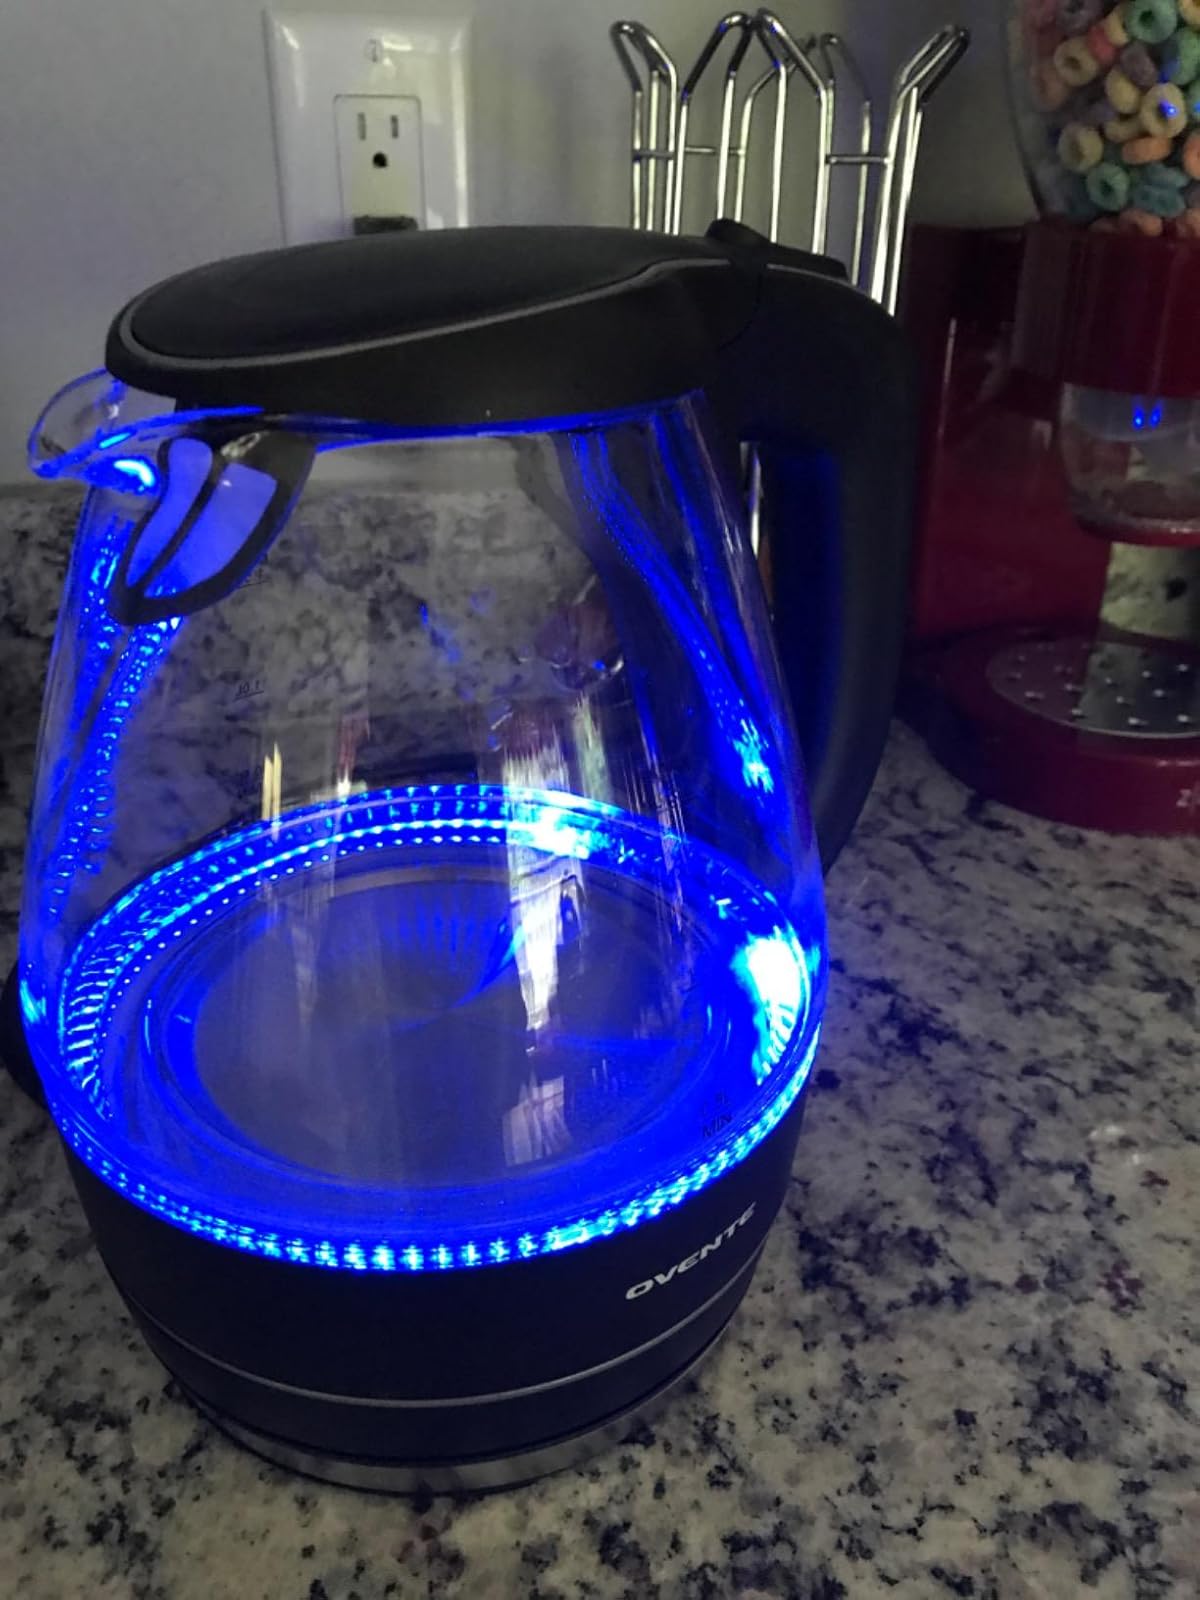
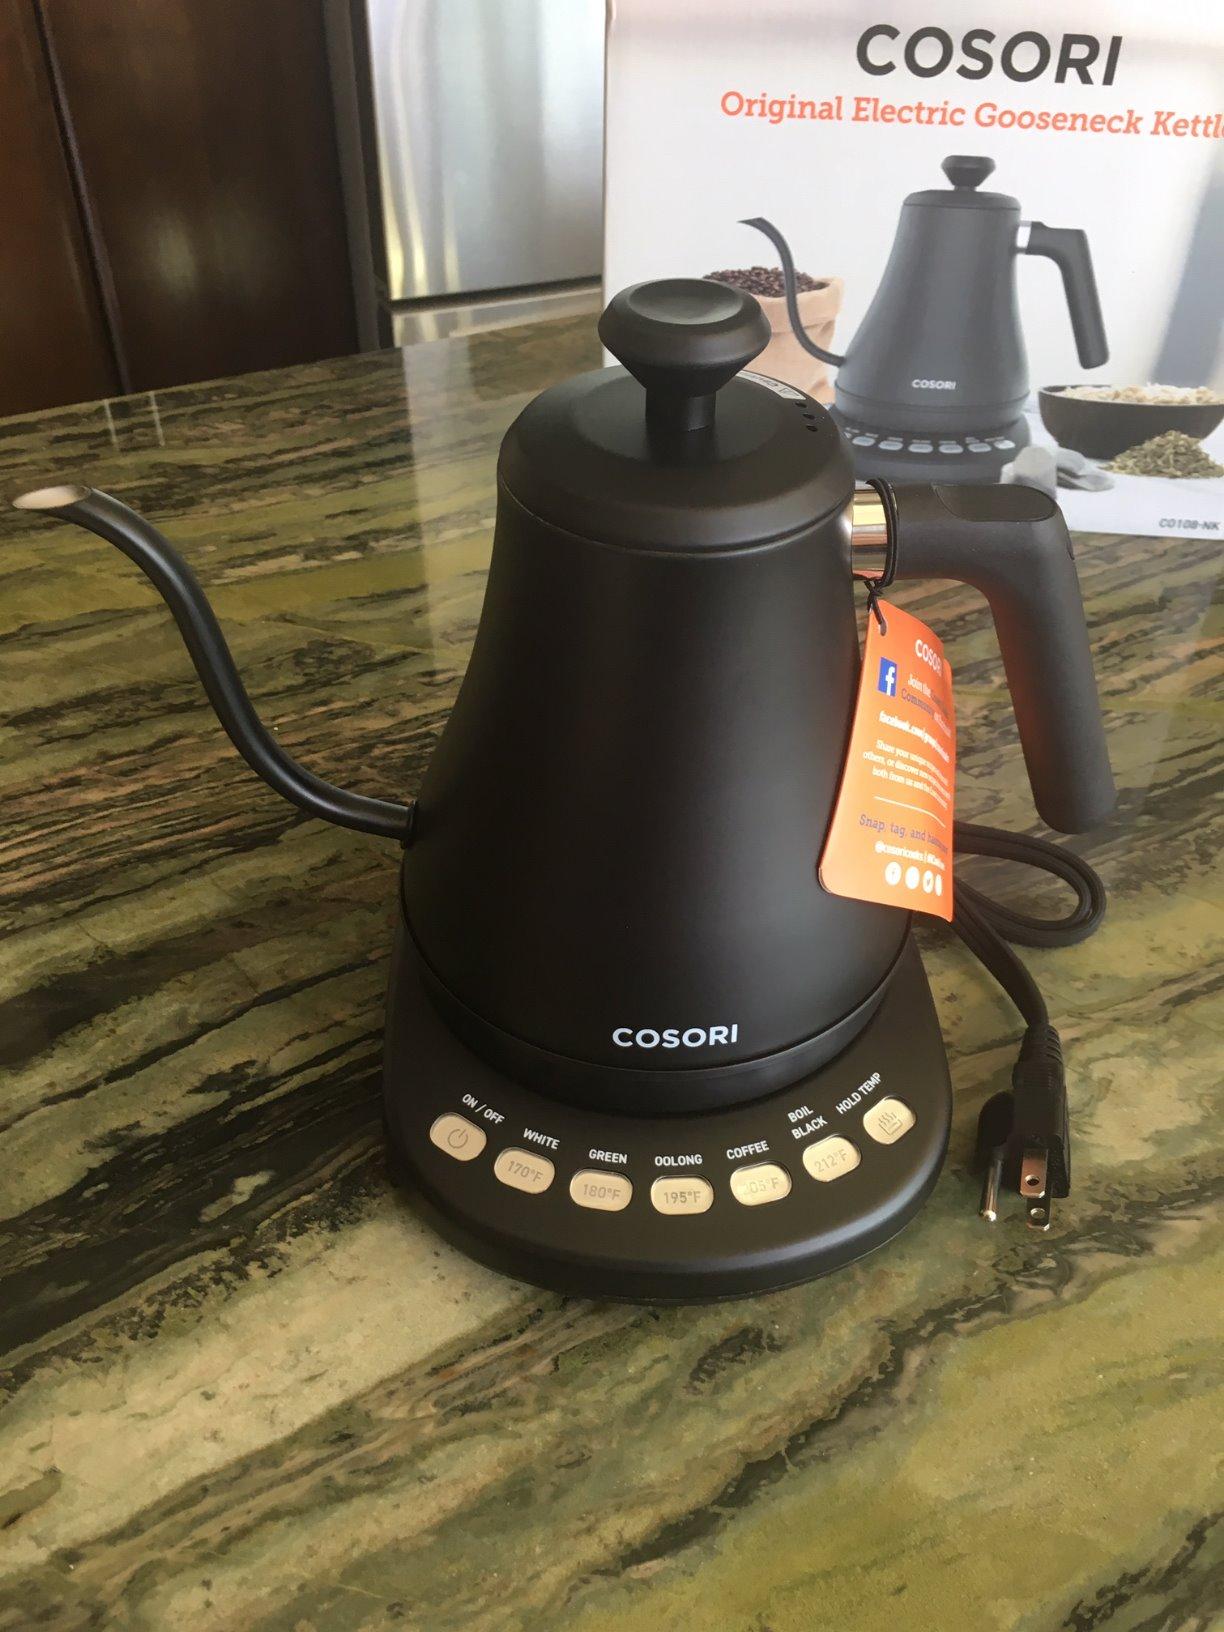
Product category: items_kettle
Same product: no